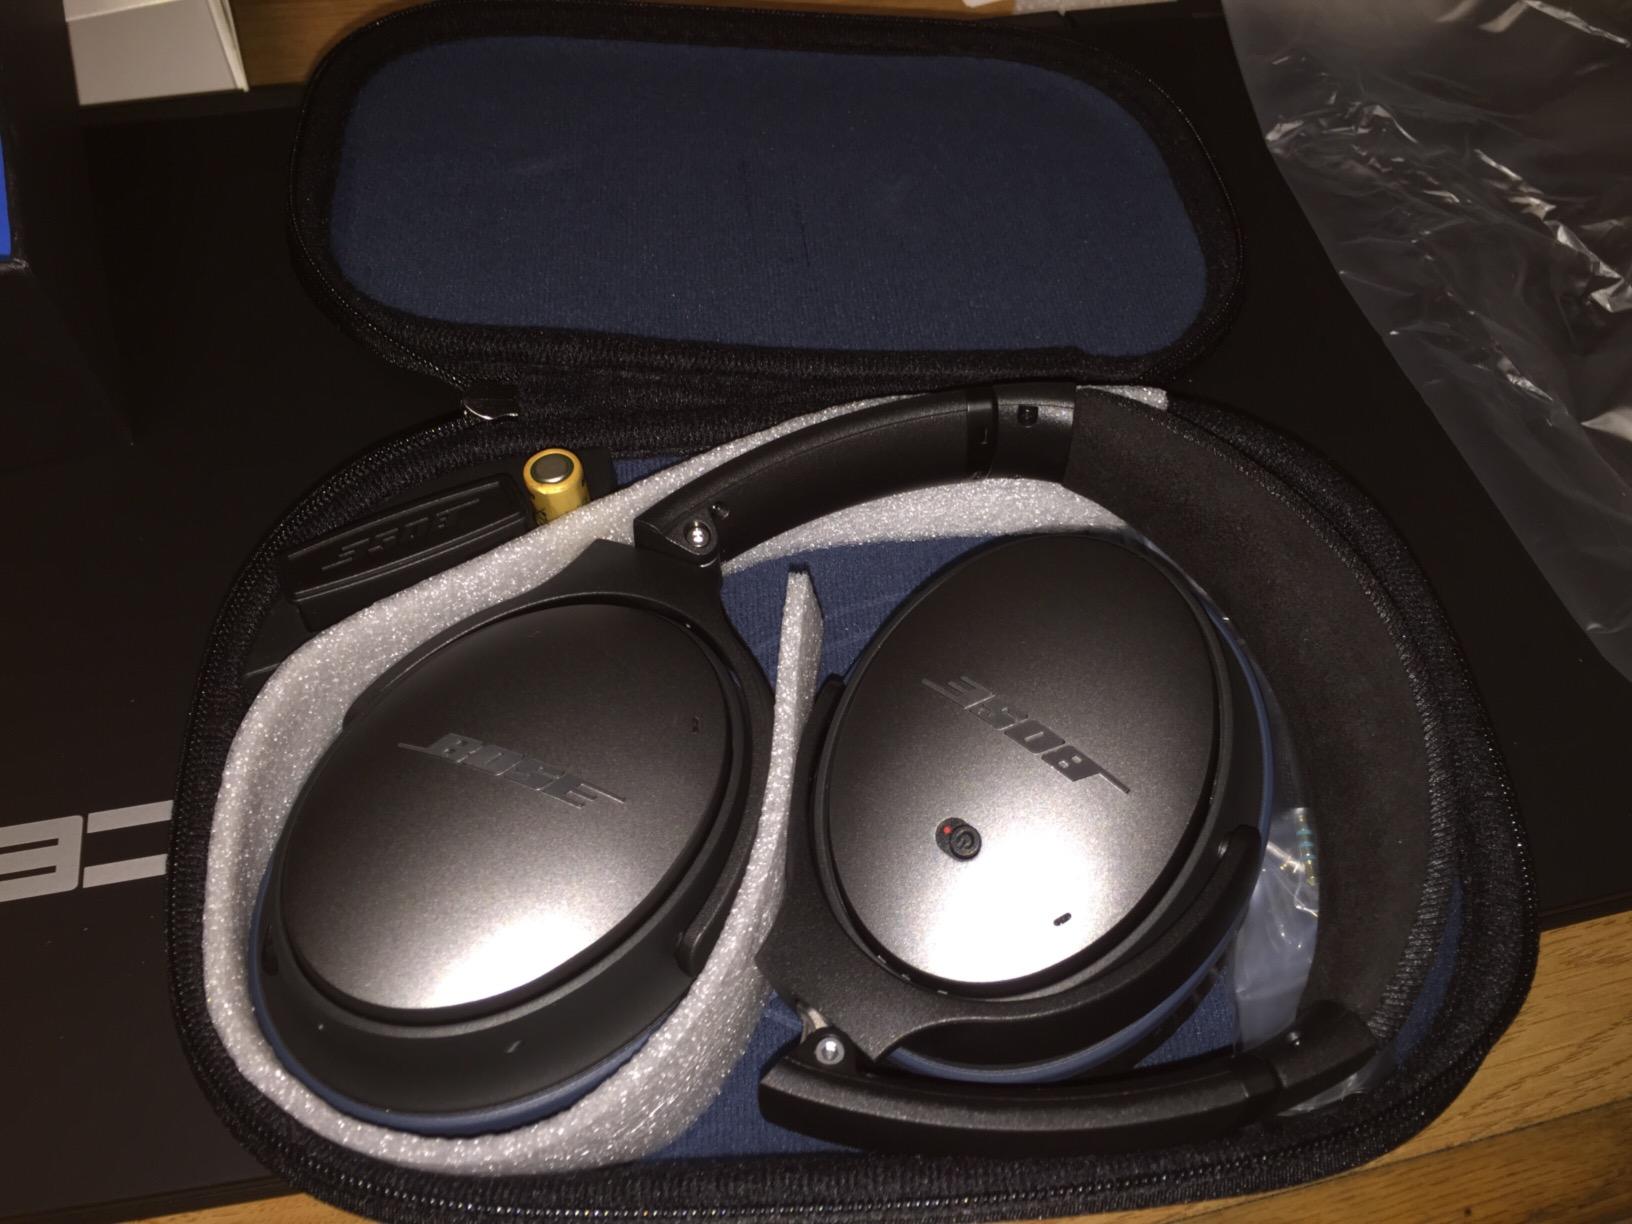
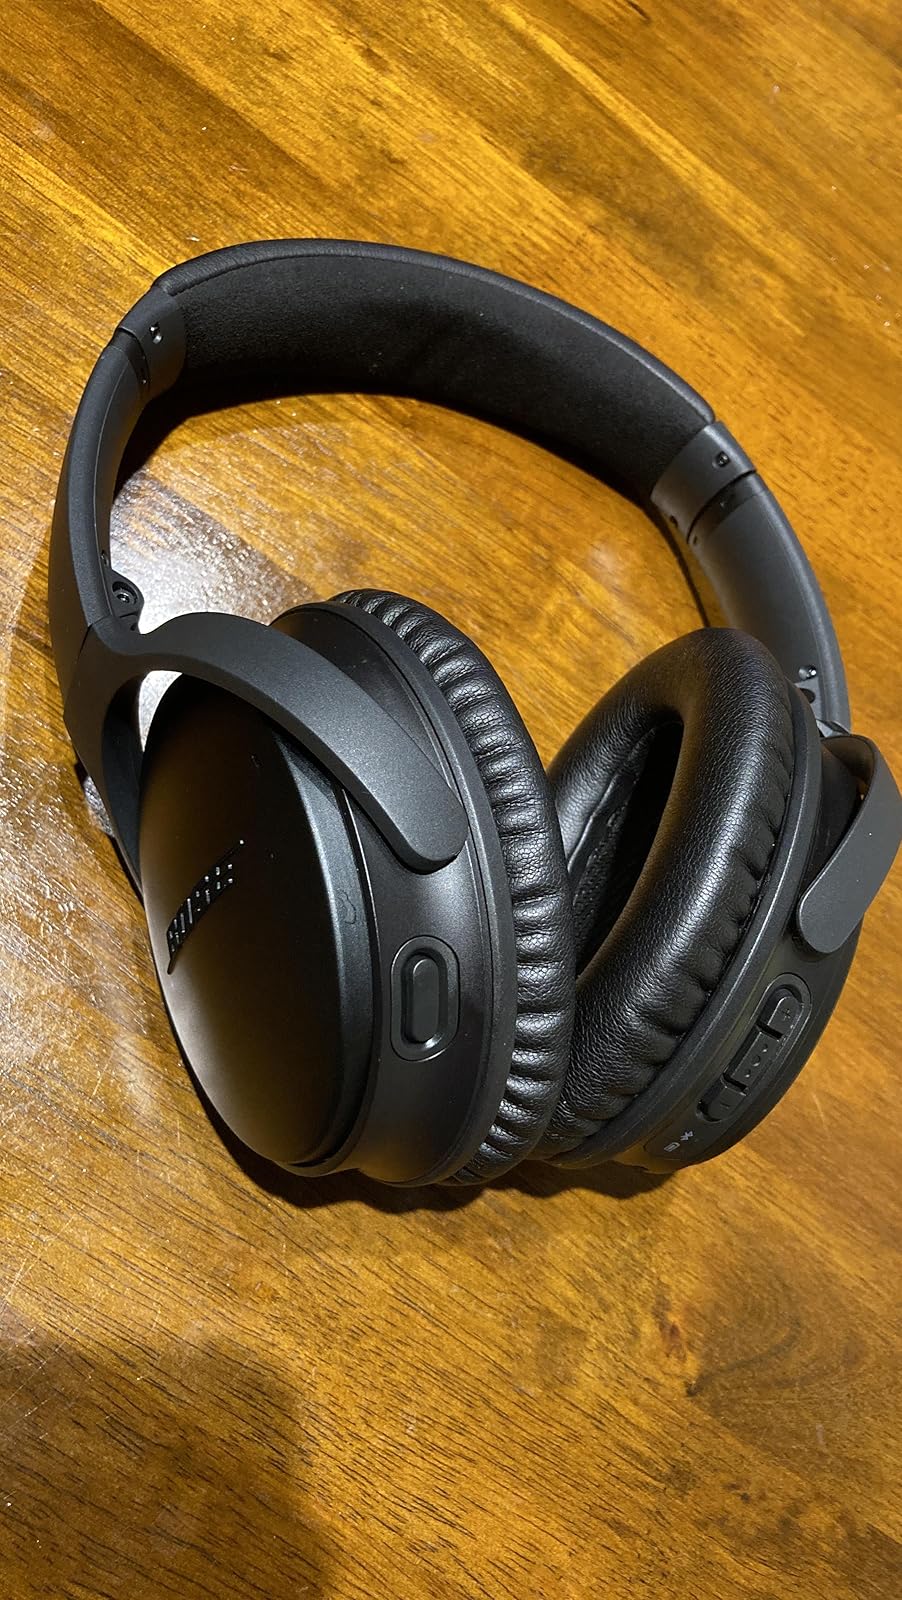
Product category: headphones
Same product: no